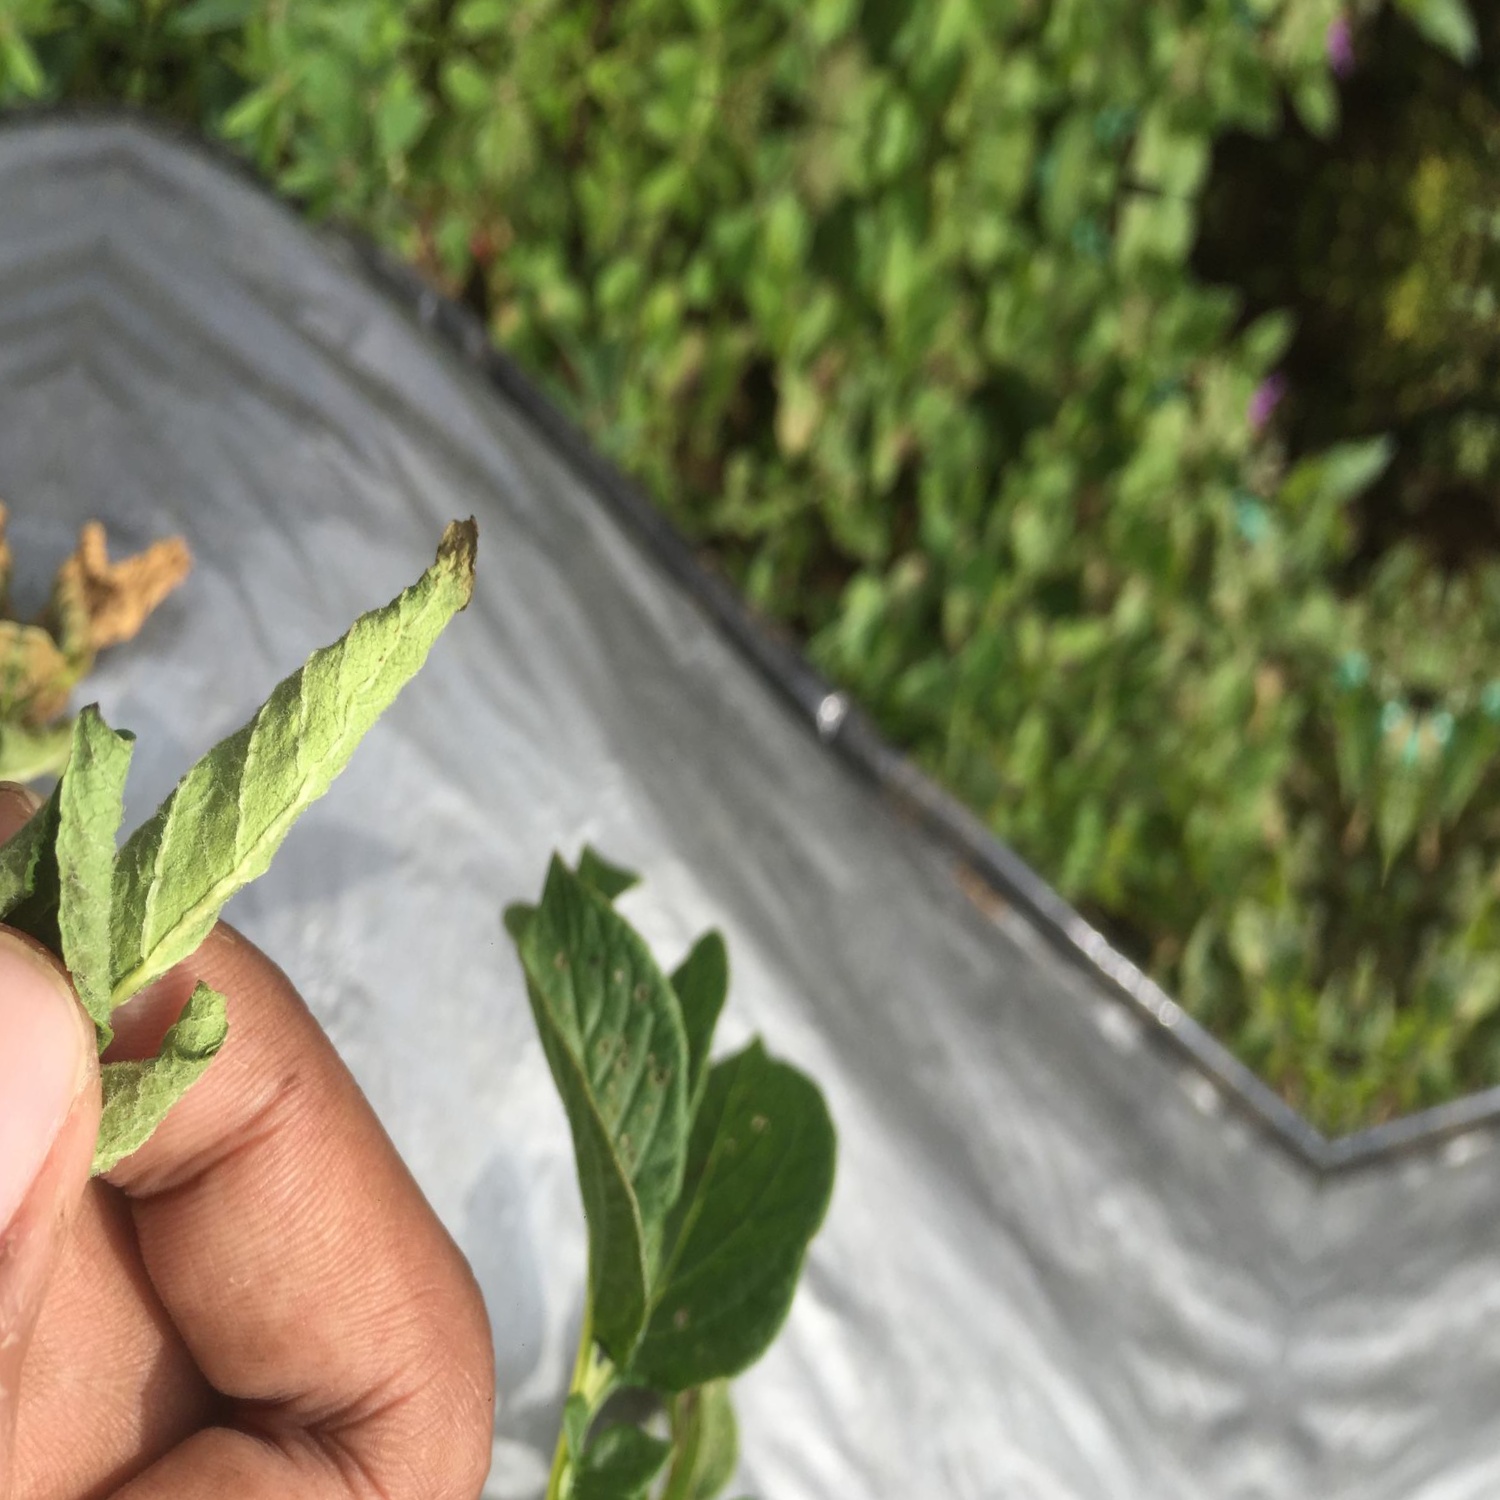
Etiqueta: Pudricion_Parda